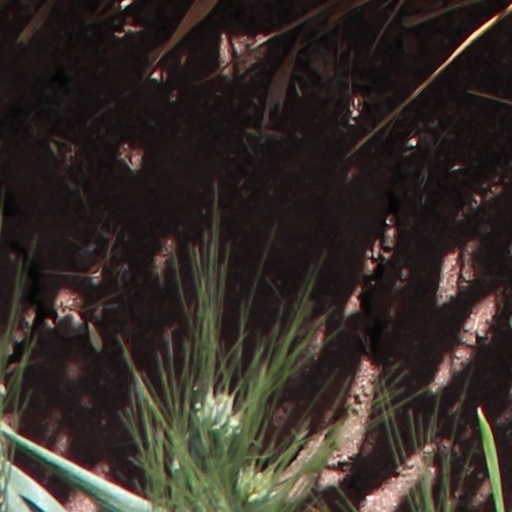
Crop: wheat